Sandy, Bedfordshire

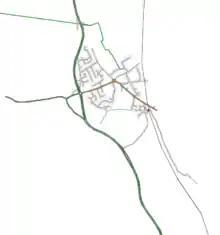
Roads layout in Sandy (partial)

Sandy remained a village into the twentieth century. The central public space is called Market Square, but Sandy was not a market town as such; it was not until 1925 that it was formally given the right to hold a market. Sandy Town Hall was built in 1906 on Bedford Road. This was a large hall built by a private company for public events rather than a being a town hall in the sense of a council's headquarters.